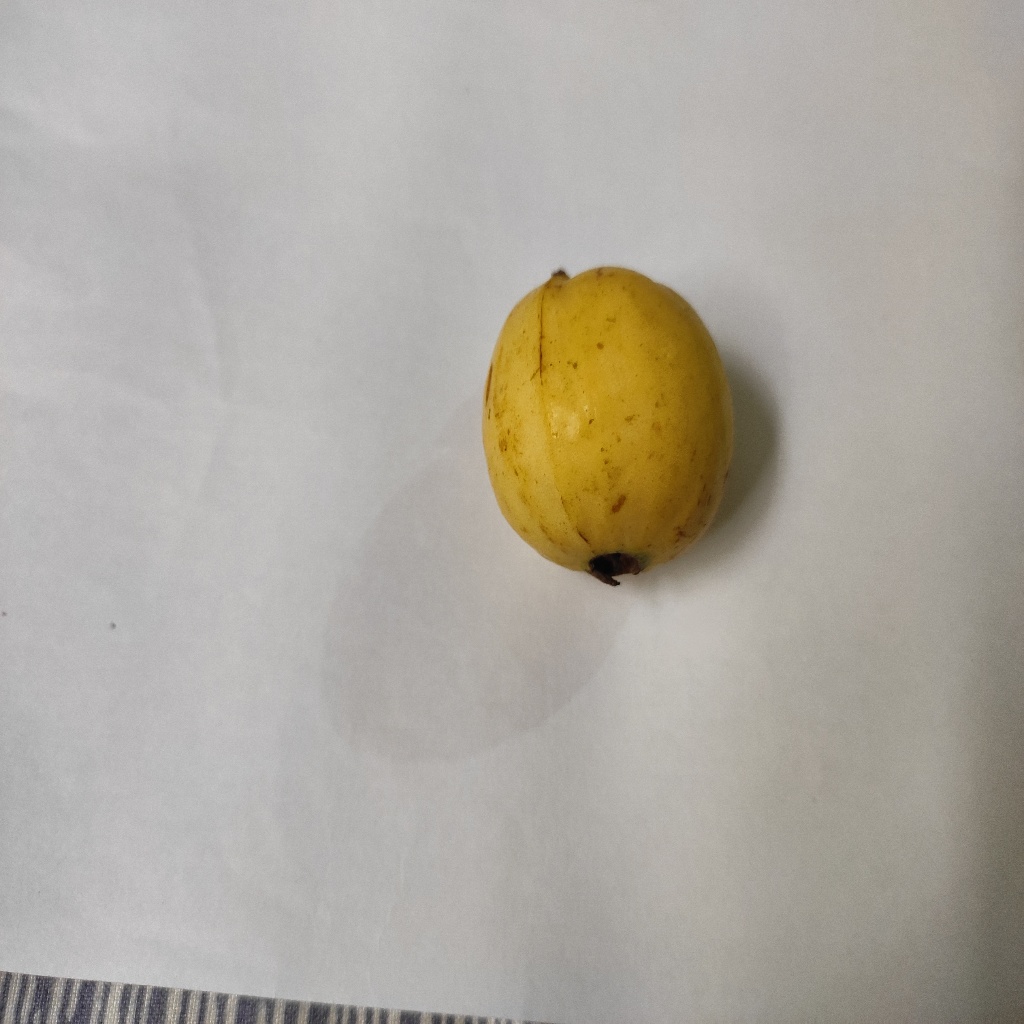
Crop: guava
Quality class: Class_A